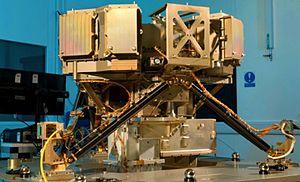
Le télescope spatial James-Webb est un télescope spatial développé par la NASA avec le concours de l'Agence spatiale européenne et de l'Agence spatiale canadienne. Son lancement est prévu le 31 octobre 2021.